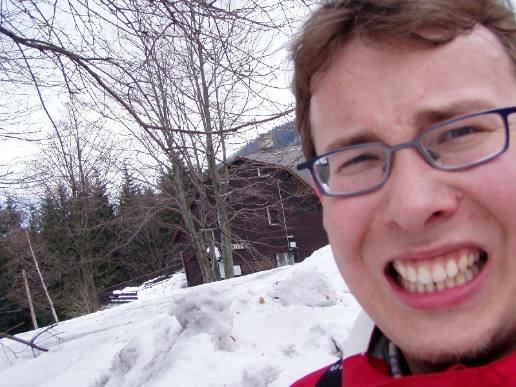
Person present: Yes